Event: Nepal Earthquake
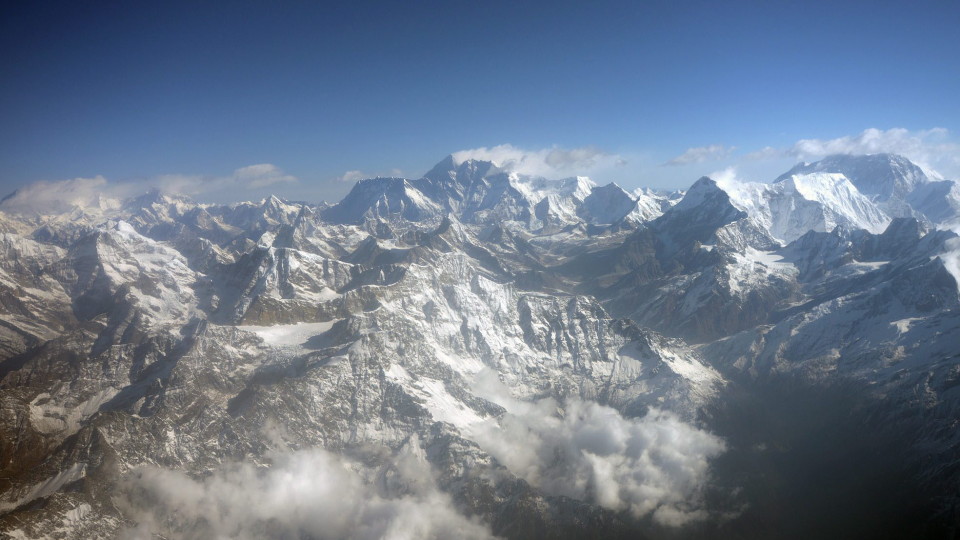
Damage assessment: no_damage